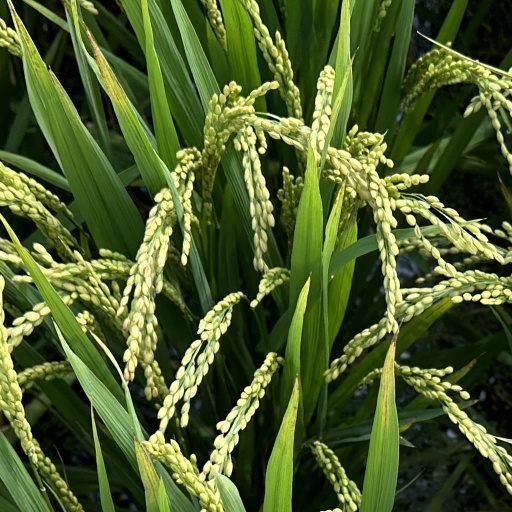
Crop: rice